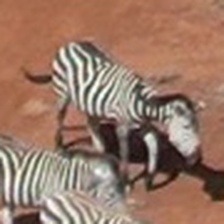
Pose orientation: right